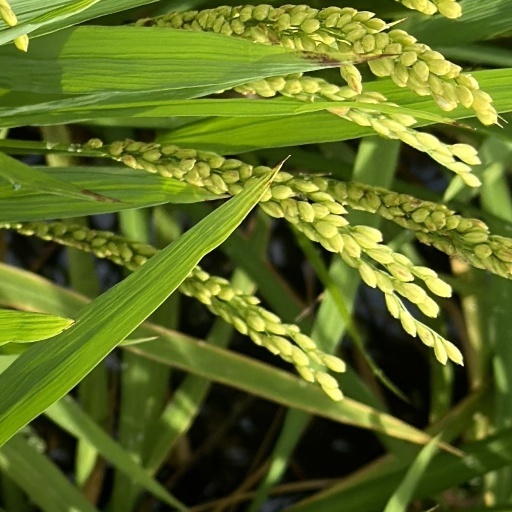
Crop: rice